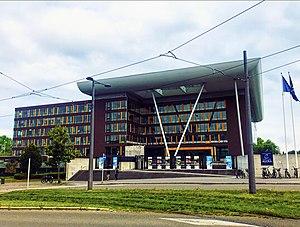
Le Secrétariat du Groupe Pompidou trouve son siège dans le bâtiment de l'Agora - Conseil de l'Europe à Strasbourg, France. C'est un bâtiment du Conseil de l'Europe qui est situé à proximité de la Cour européenne des droits de l'homme et du Palais de l'Europe et borde également le canal de la Marne au Rhin.
Groupe Pompidou ou Groupe de Co-opération en matière de lutte contre l'abus et le trafic illicite de stupéfiants est un organe intergouvernemental du Conseil de l’Europe qui a comme activité principale la coopération en matière de lutte contre l’abus et le trafic illicite de stupéfiants. C'est un organe créé en 1971 à l’initiative du Président français Georges Pompidou. Il fait respecter les valeurs fondamentales du Conseil de l'Europe - droits de l'homme, démocratie et l'état de droit - et encourage une approche équilibrée dans la réponse à la consommation de drogue et au trafic illicite de drogues, en soutenant la réduction de la demande et de l'offre.